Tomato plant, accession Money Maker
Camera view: vertical (180 deg); turntable rotation: 120 degrees
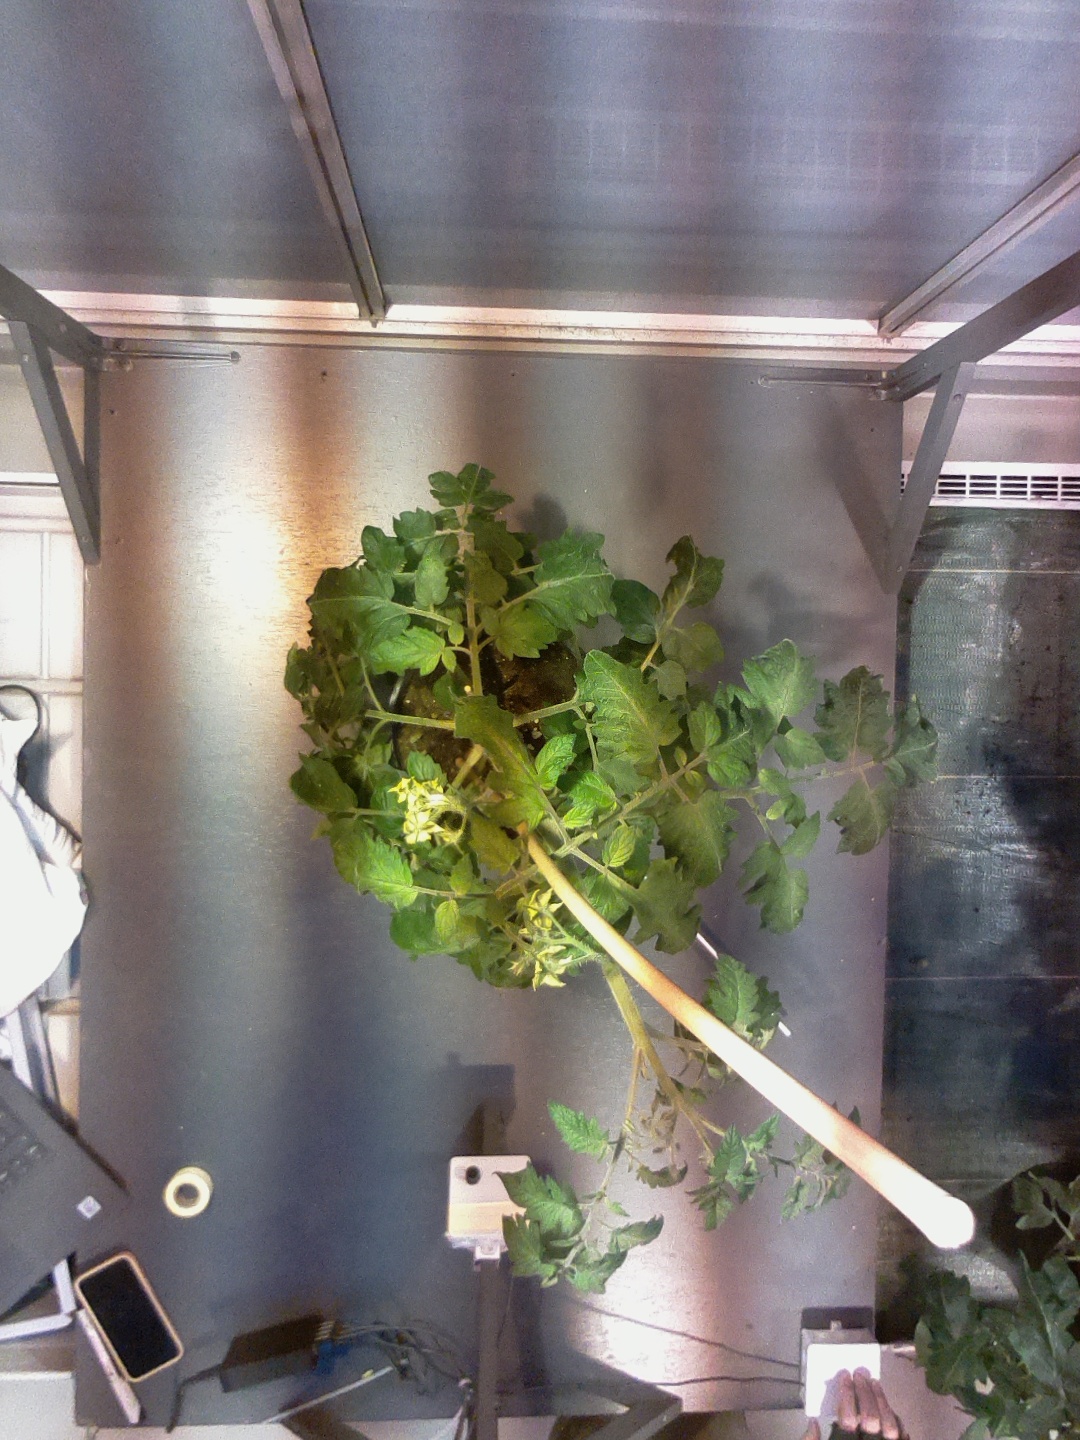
BBCH growth stage 68: Full flowering, 80%-90% of flowers open, more petals falling